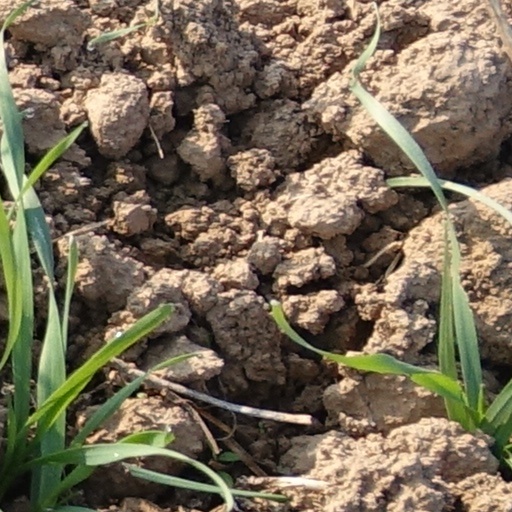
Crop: wheat